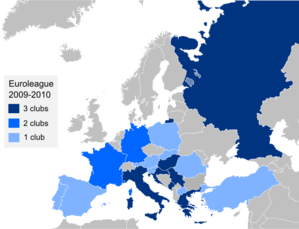
Pays participant à l'Euroligue de water-polo 2009-2010 par nombre de clubs inscrits.
L'Euroligue 2009-2010 est la septième édition sous ce nom de la principale compétition annuelle opposant les meilleurs clubs européens de water-polo et la quarante-septième en tenant compte des précédentes coupes des clubs champions.